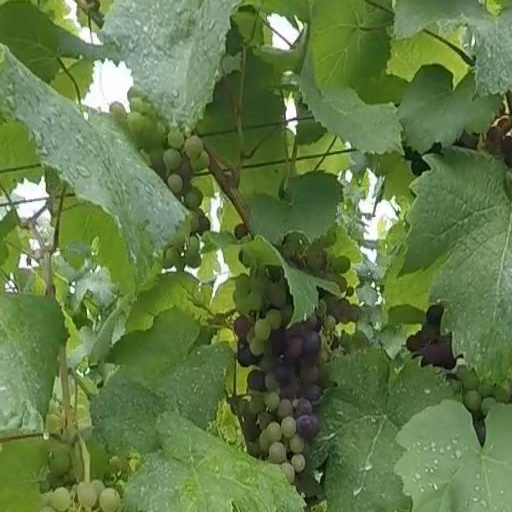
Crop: grape